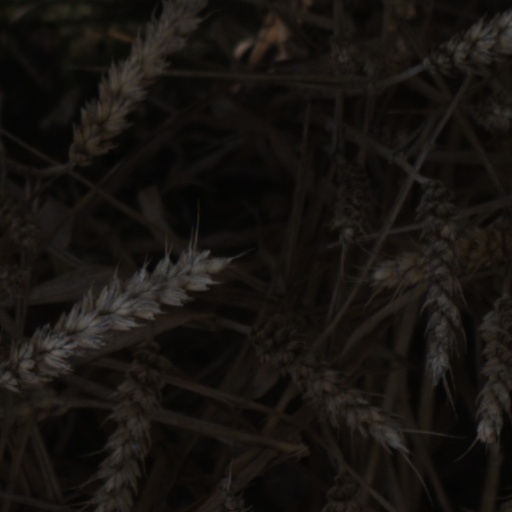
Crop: wheat